The Secret Scripture

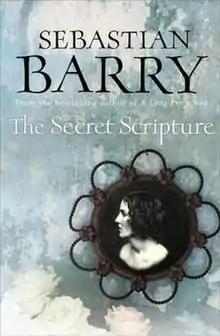
First edition cover

The Secret Scripture is a 2008 novel written by Irish writer Sebastian Barry.